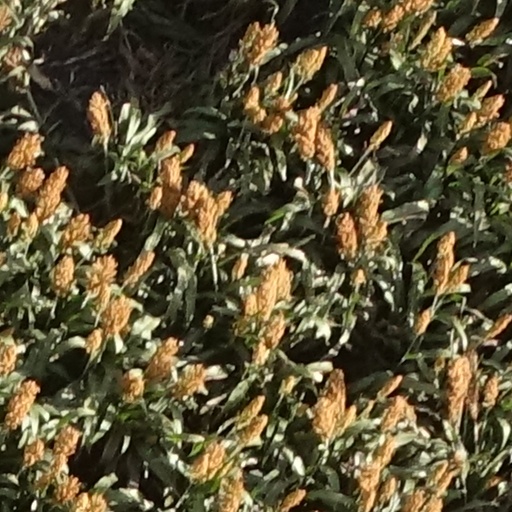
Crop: sorghum